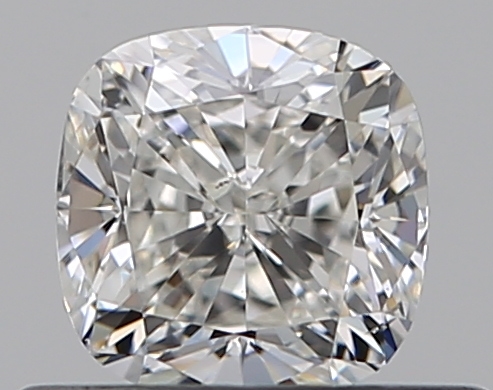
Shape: cushion
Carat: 0.5
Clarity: SI1
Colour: H
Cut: VG
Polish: EX
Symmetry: VG
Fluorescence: M
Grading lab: GIA
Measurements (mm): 4.43 x 4.39 x 3.09